Candlelight Processional (Disney Parks)

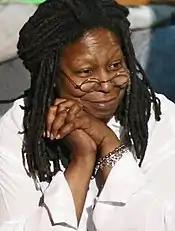
Whoopi Goldberg has been a frequent narrator at Walt Disney World.

The songs are custom composed and arranged for Disney to retell the nativity story, with orchestrations performed by a large orchestra. For several decades, the poem "One Solitary Life" by James Allan Francis was recited by the celebrity narrator, however this was cut from the program beginning with the 2013 season.